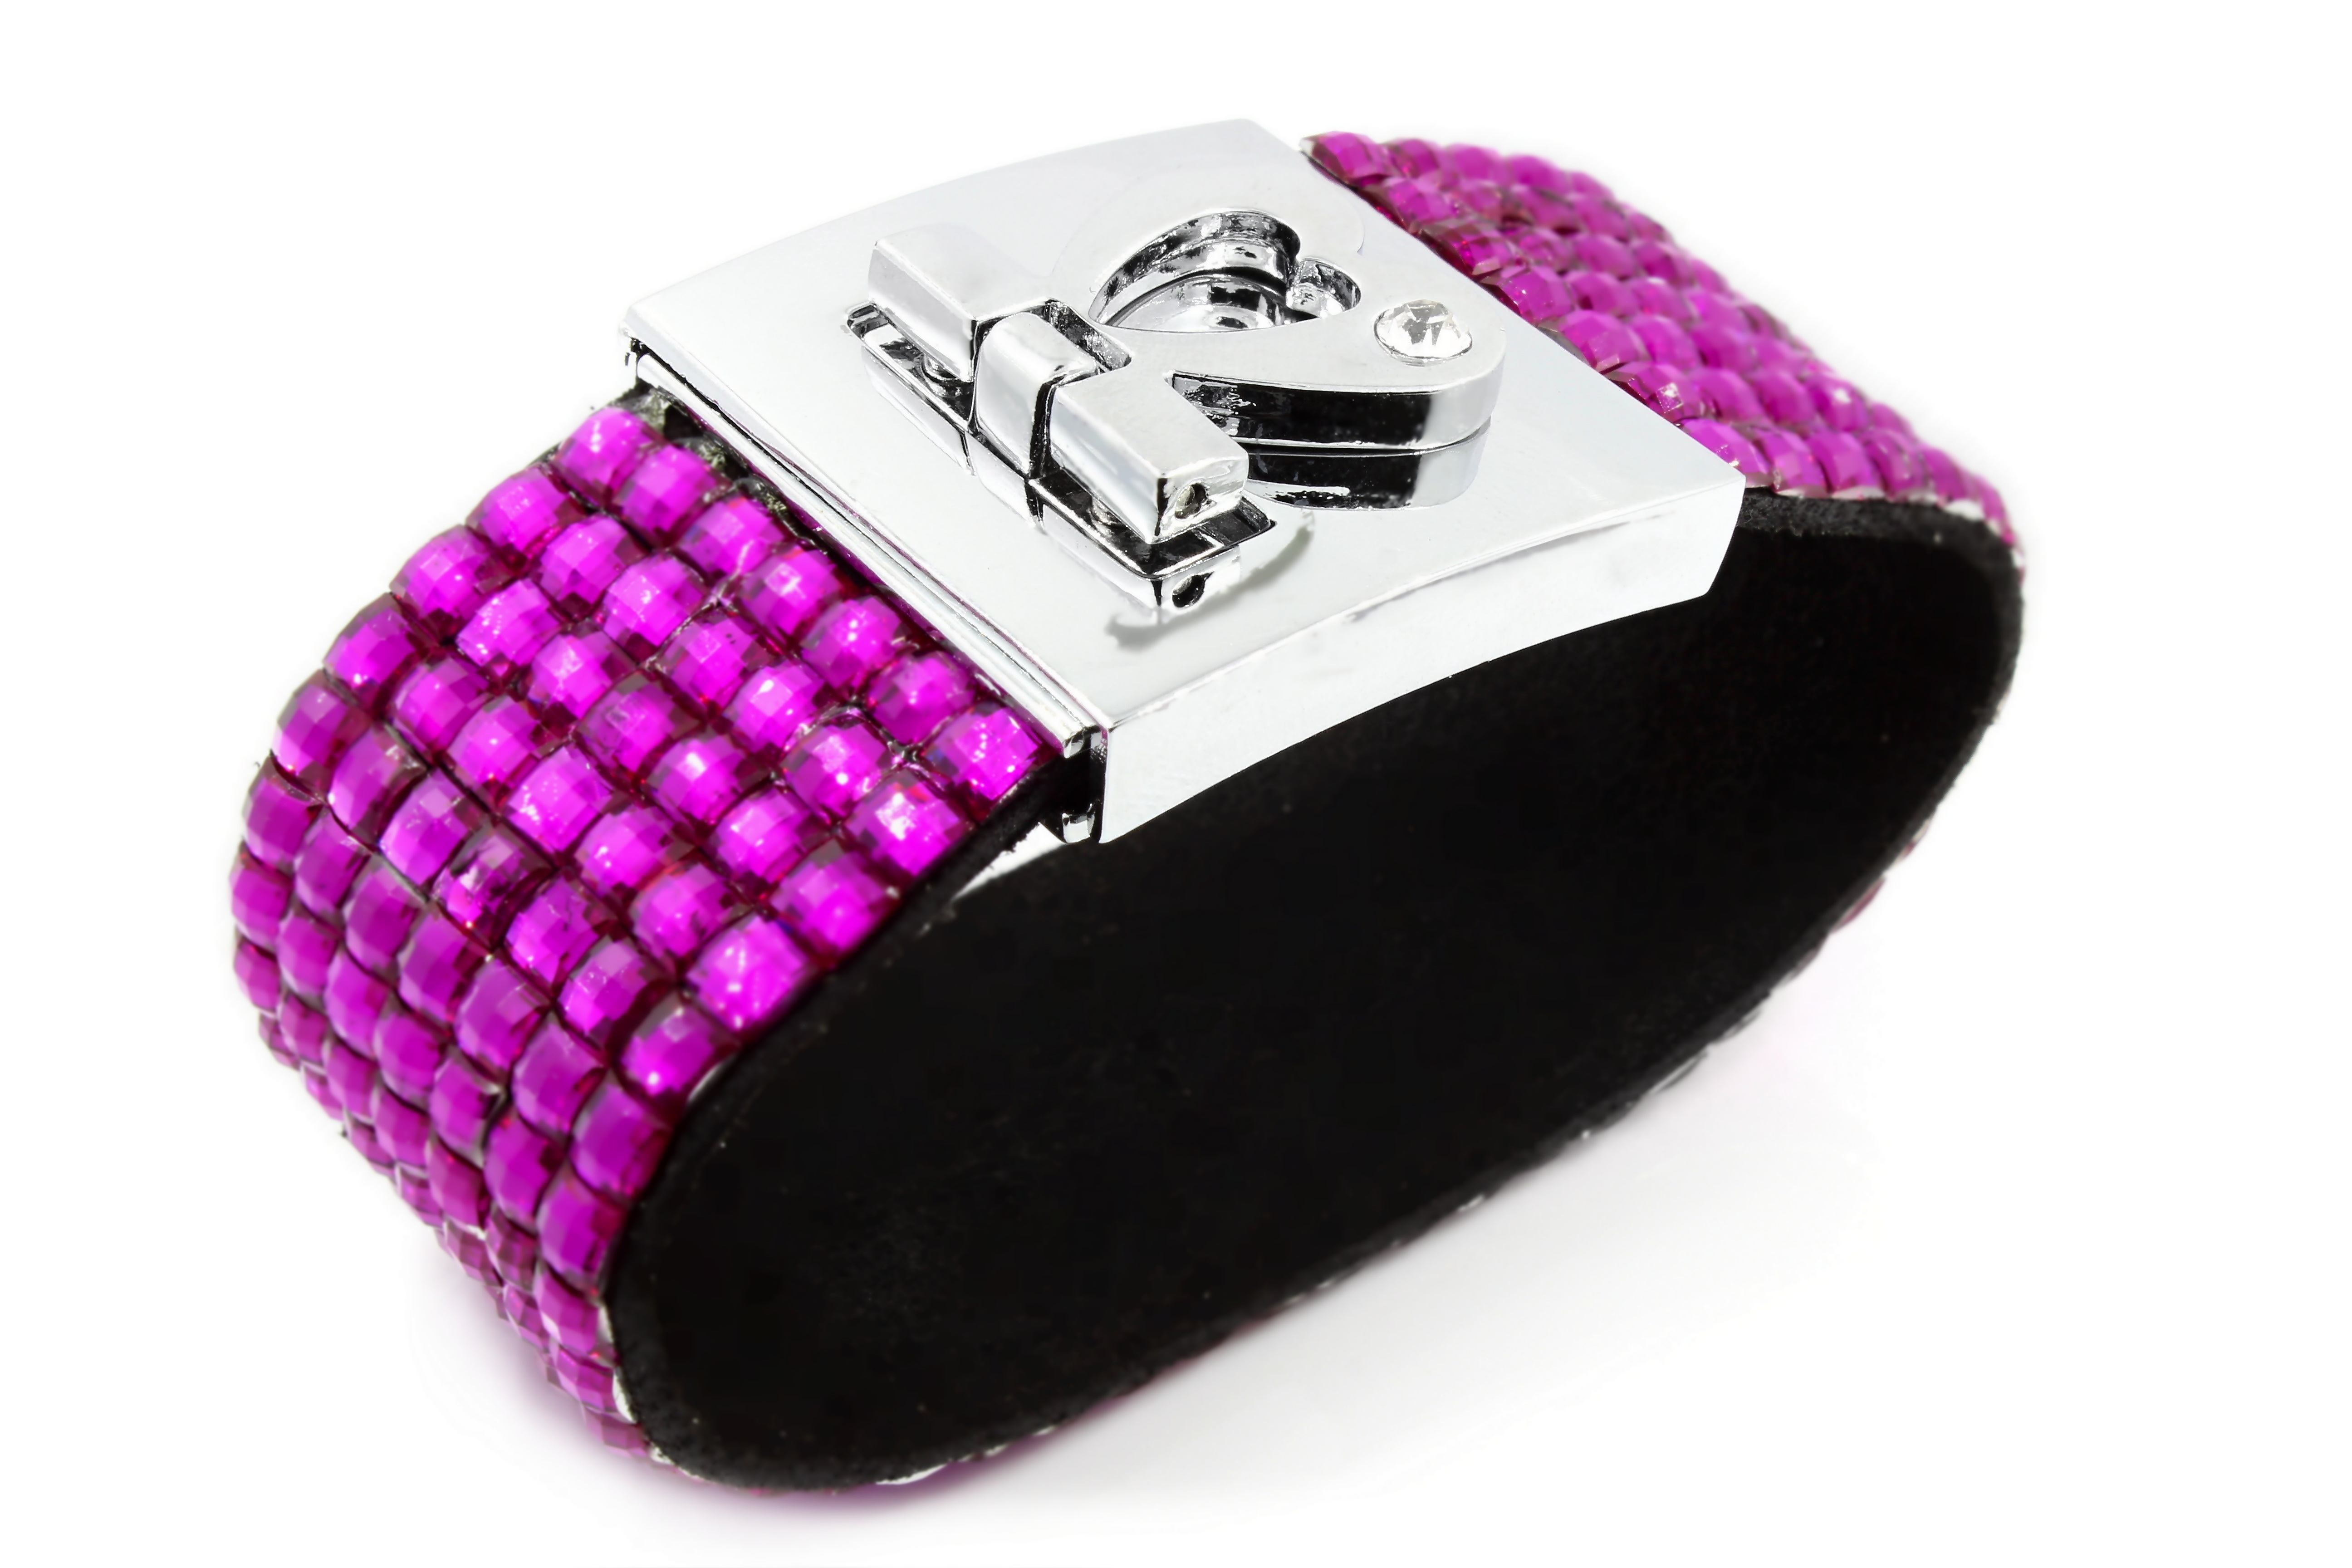
hand, white, purple, isolated, steel, gift, decoration, banner, metal, studio, fashion, pink, merchandise, modern, jewelry, sparkle, bangle, bracelet, jewellery, jewel, punk, background, luxury, gold, women, silver, mens, violet, beauty, joy, commercial, trade, amethyst, iron, sale, magenta, elegance, pleasure, gemstone, stainless, charm, brightness, jeweler, purchase, fashion accessory, bling bling